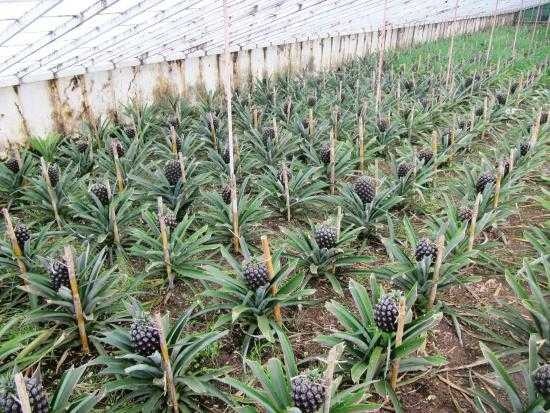
Label: Pineapple